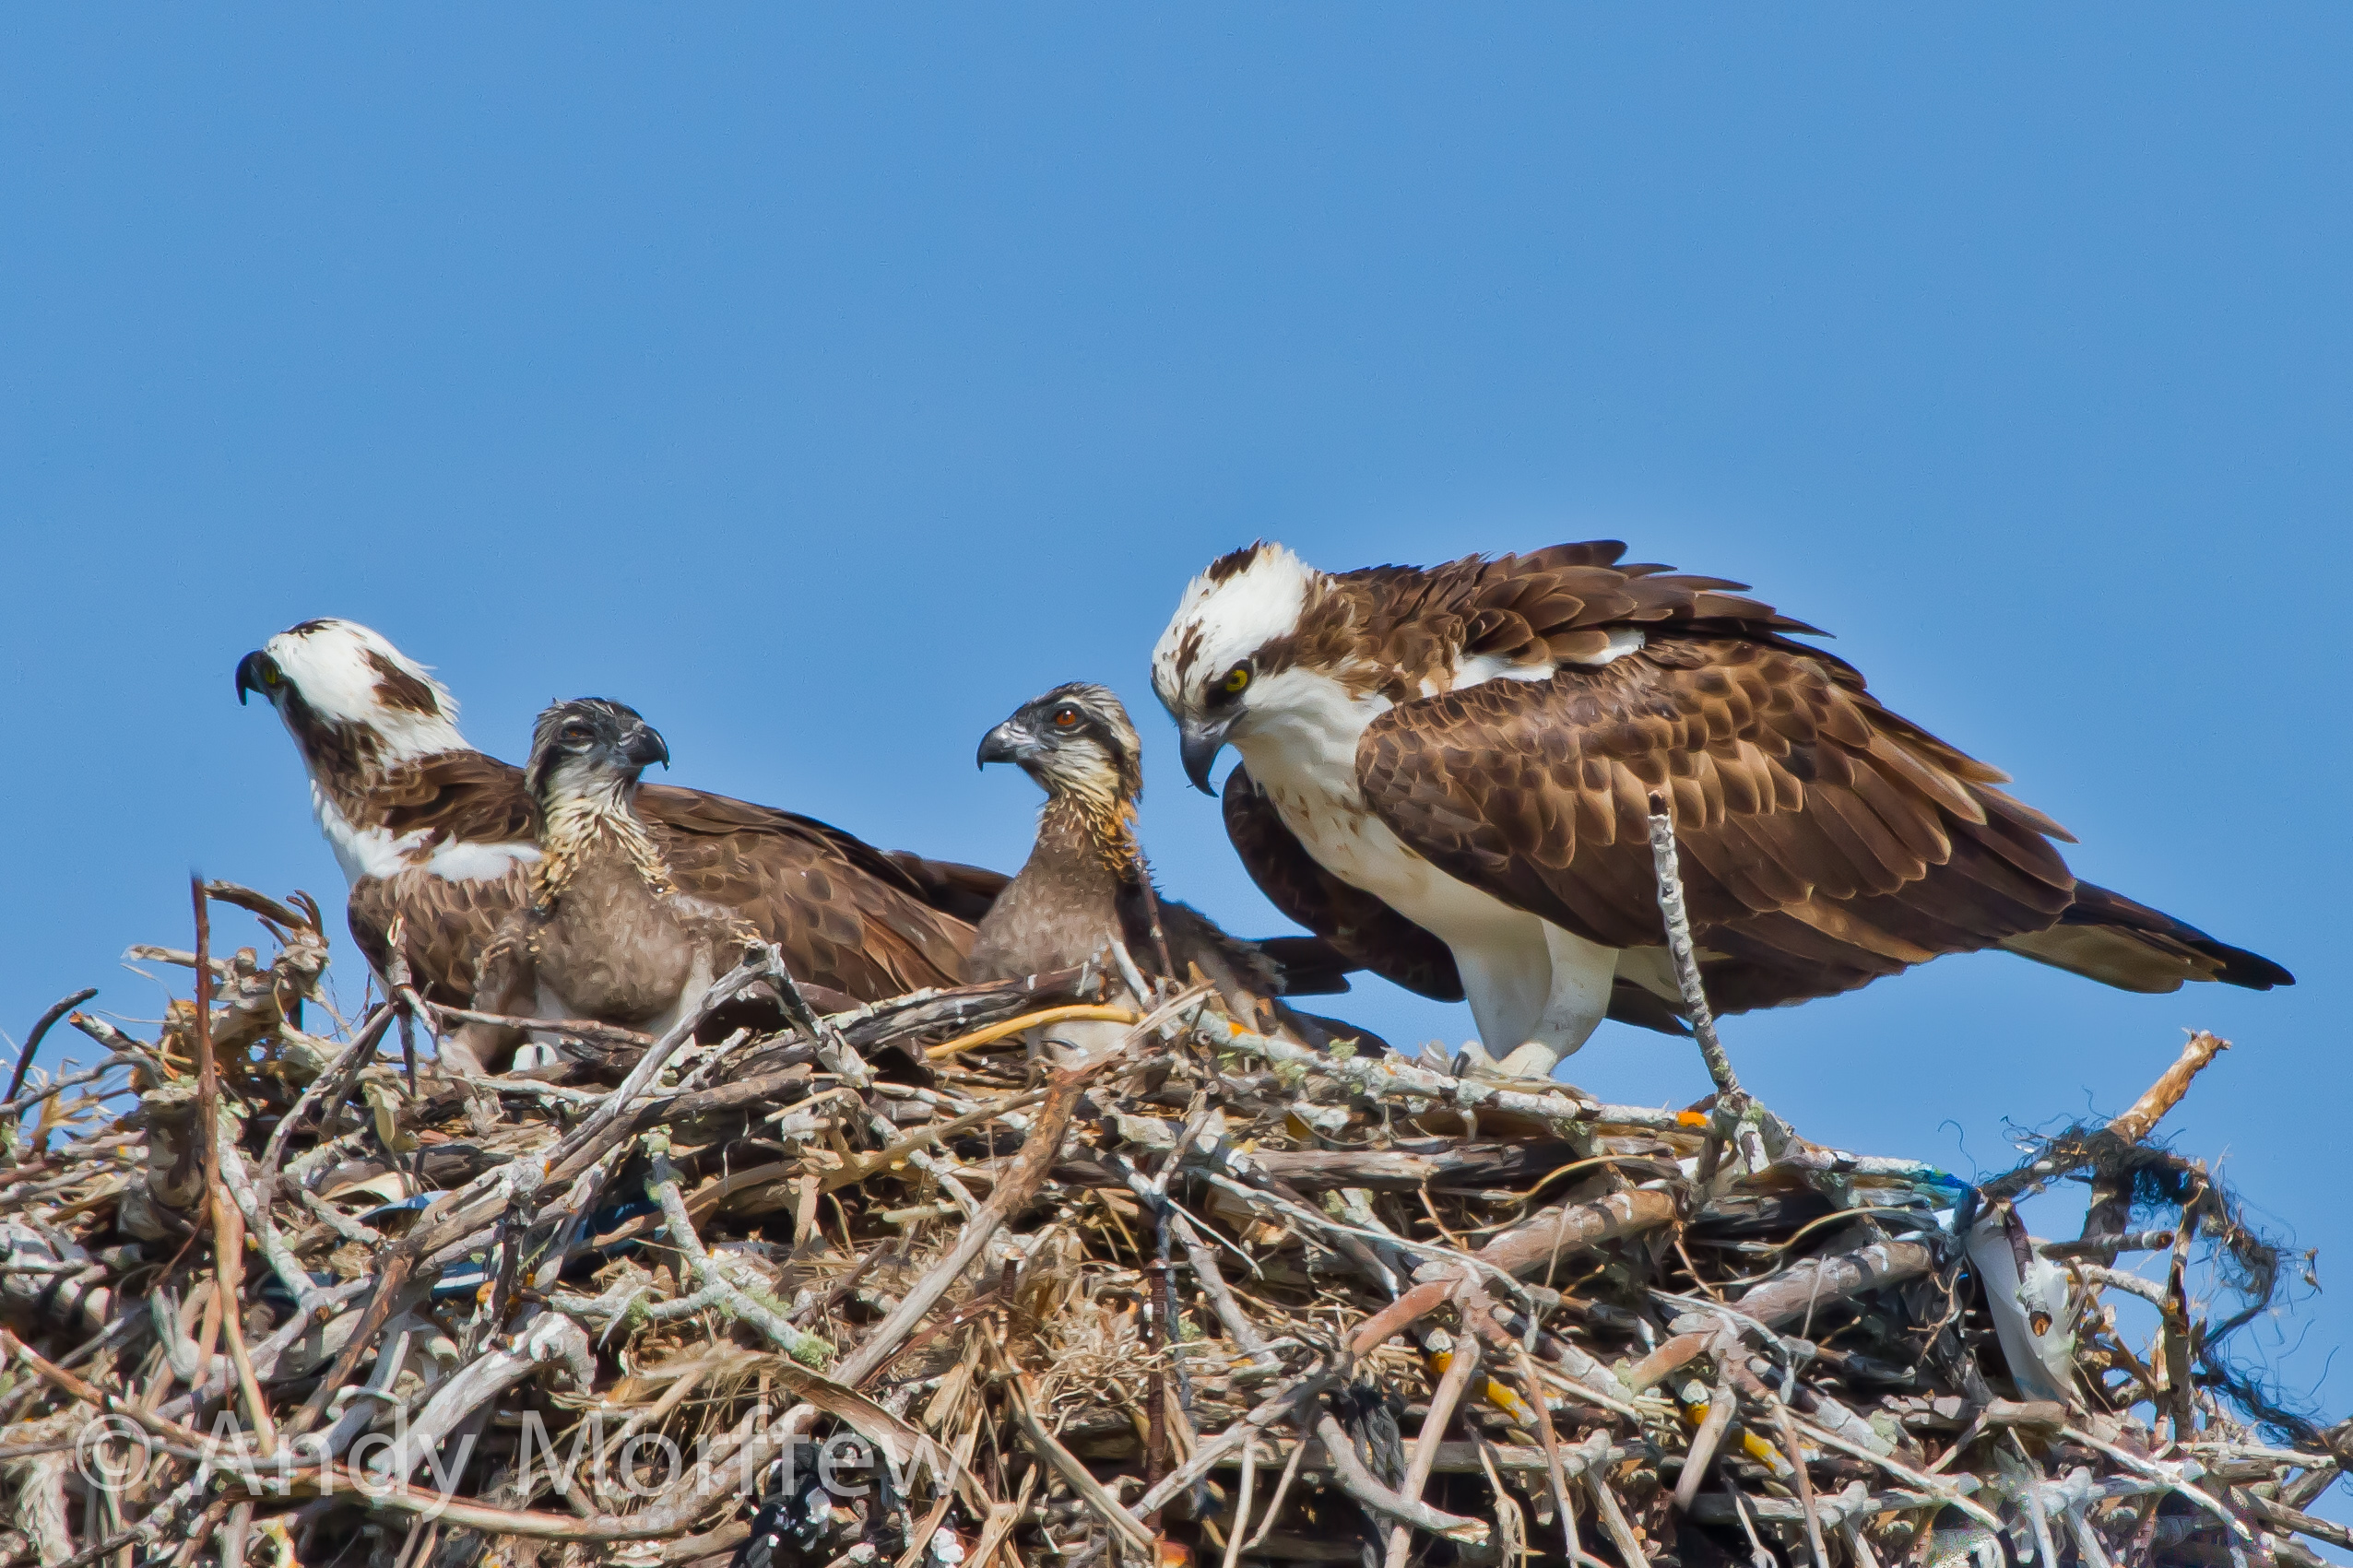
bird, wing, wildlife, beak, eagle, hawk, fauna, bird of prey, vertebrate, shorebird, andymorffew, morffew